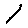
Label: 1